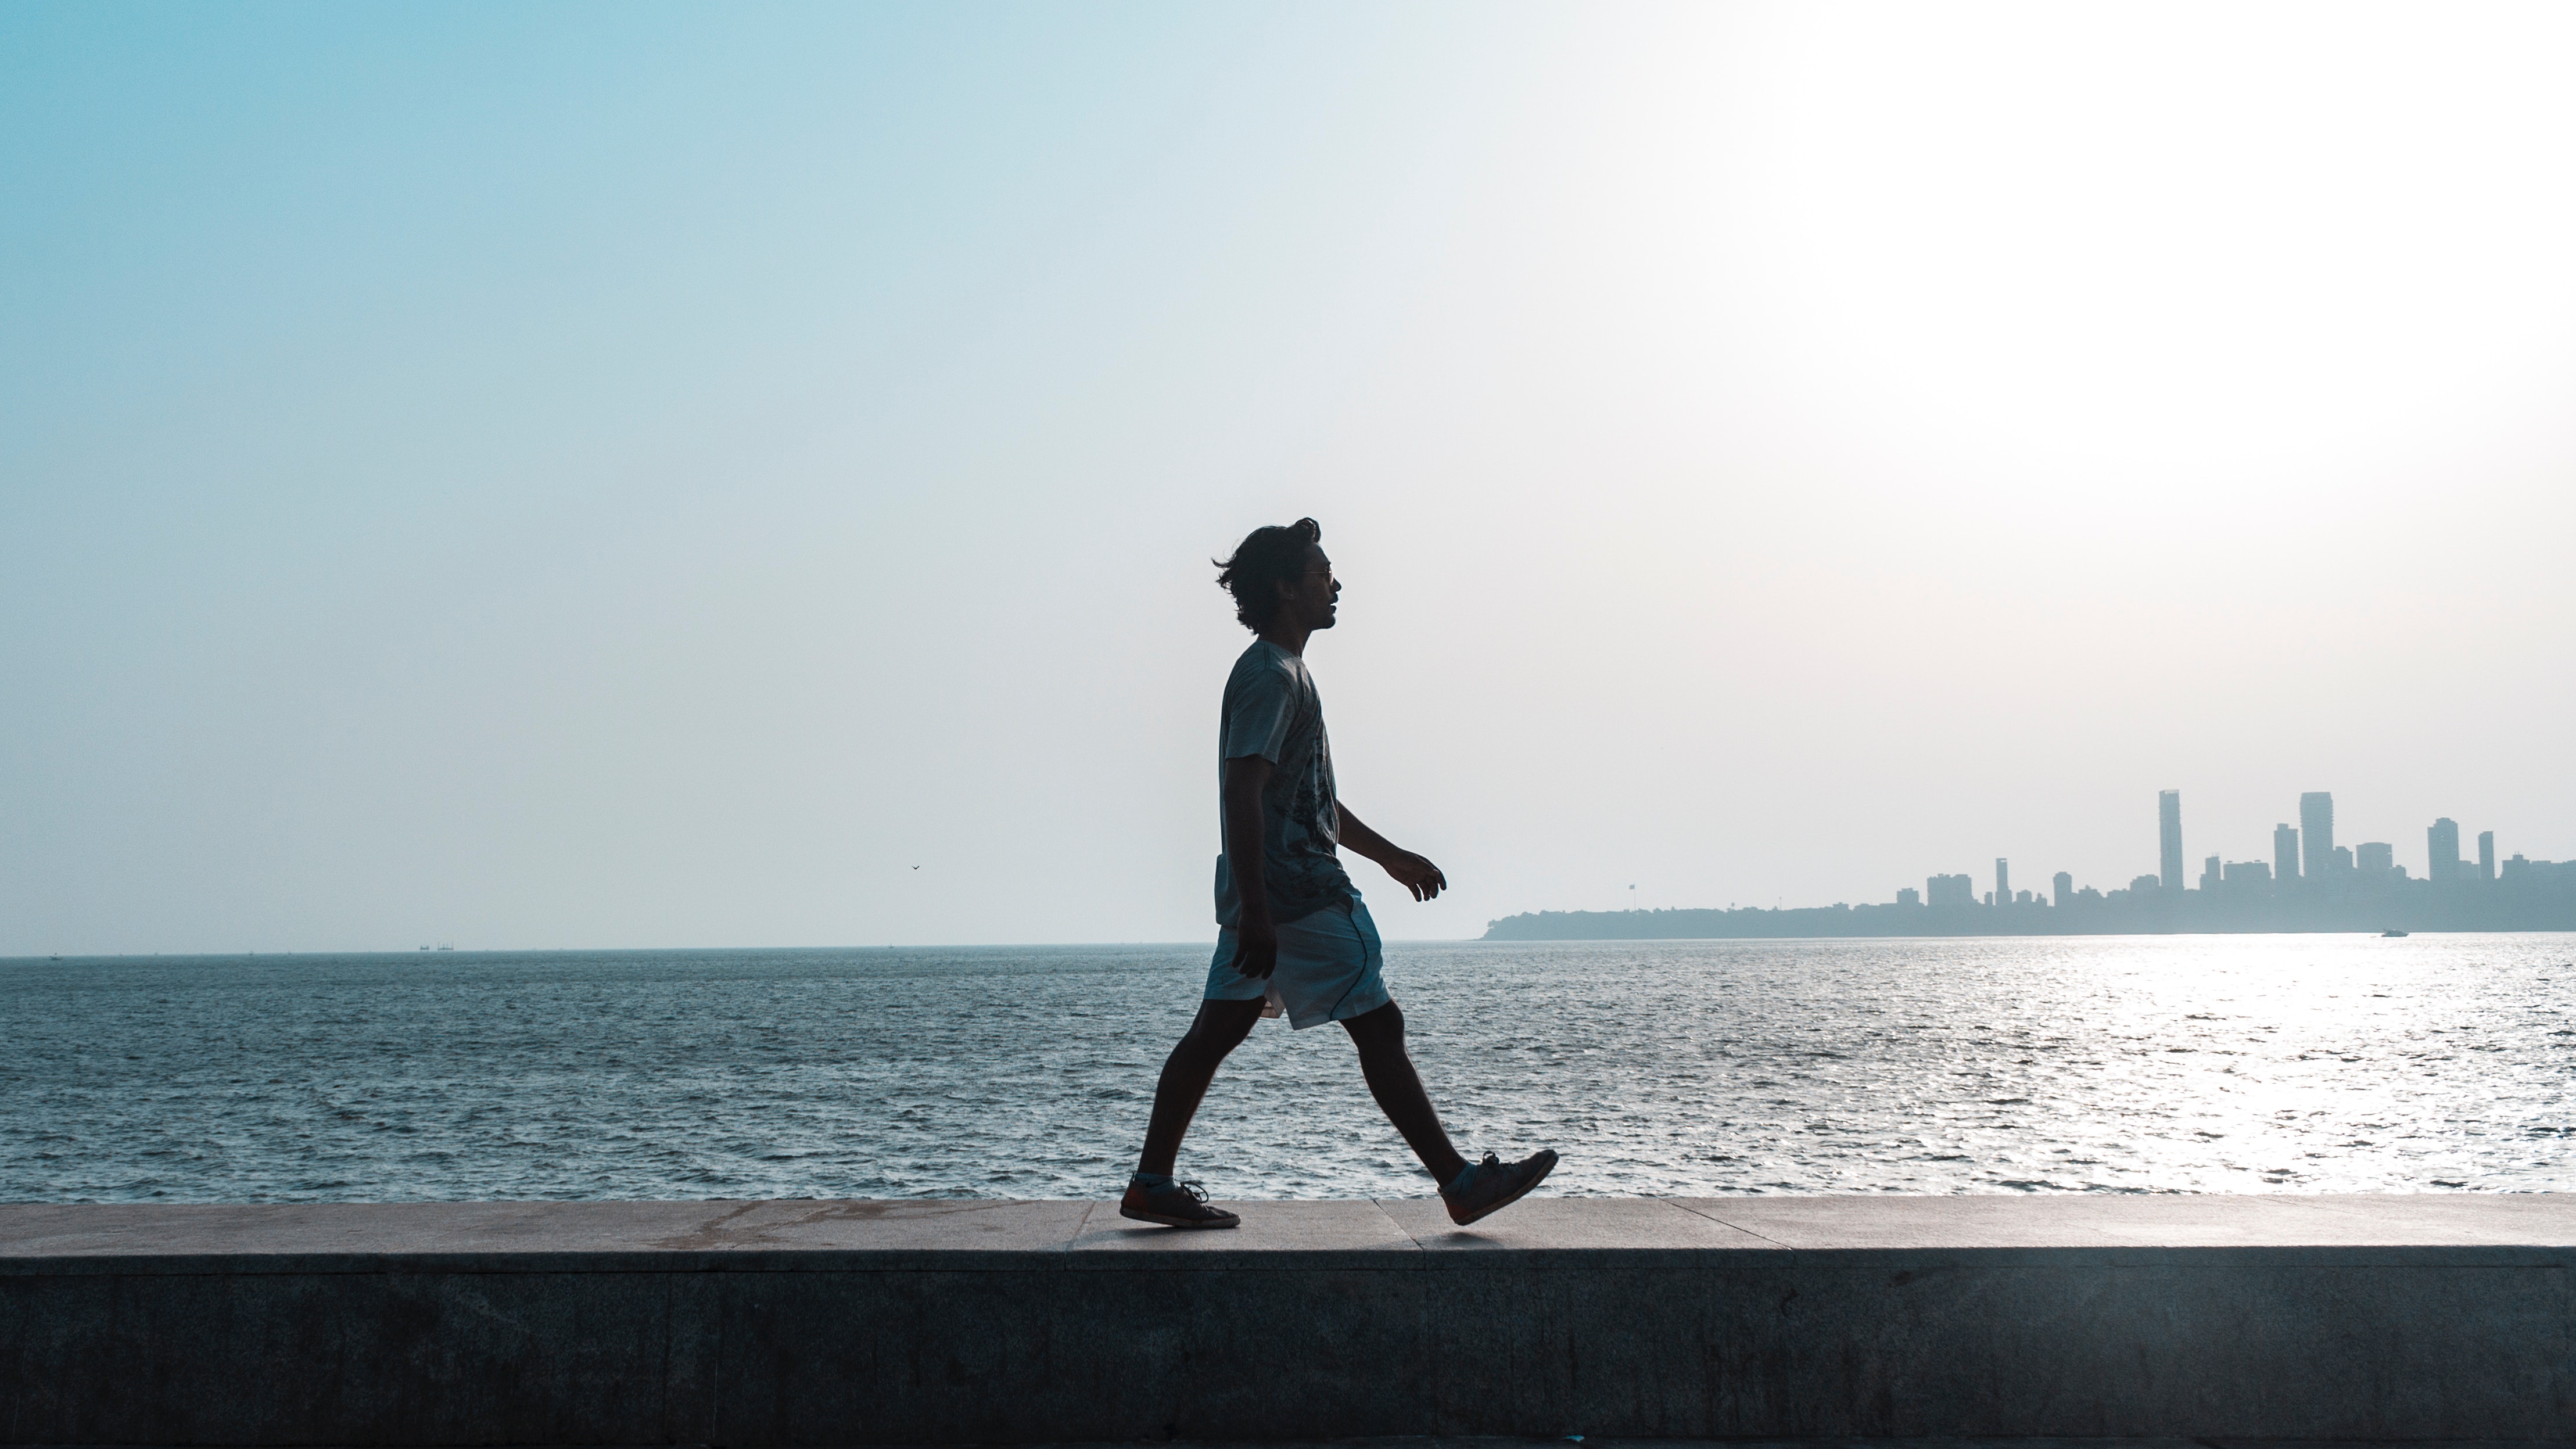
sea, water, sky, standing, horizon, vacation, beach, ocean, fun, morning, silhouette, calm, girl, recreation